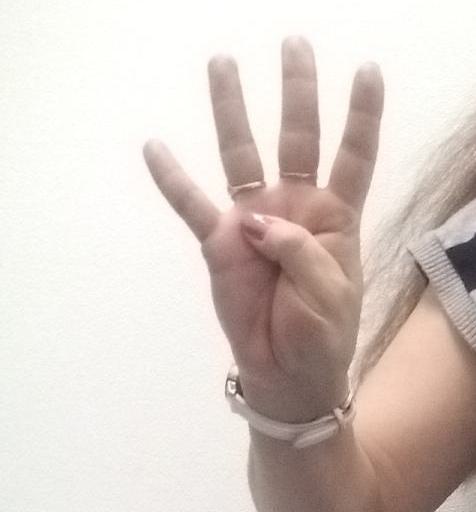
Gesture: four